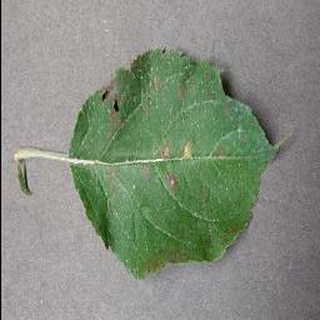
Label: apple_cedar_apple_rust